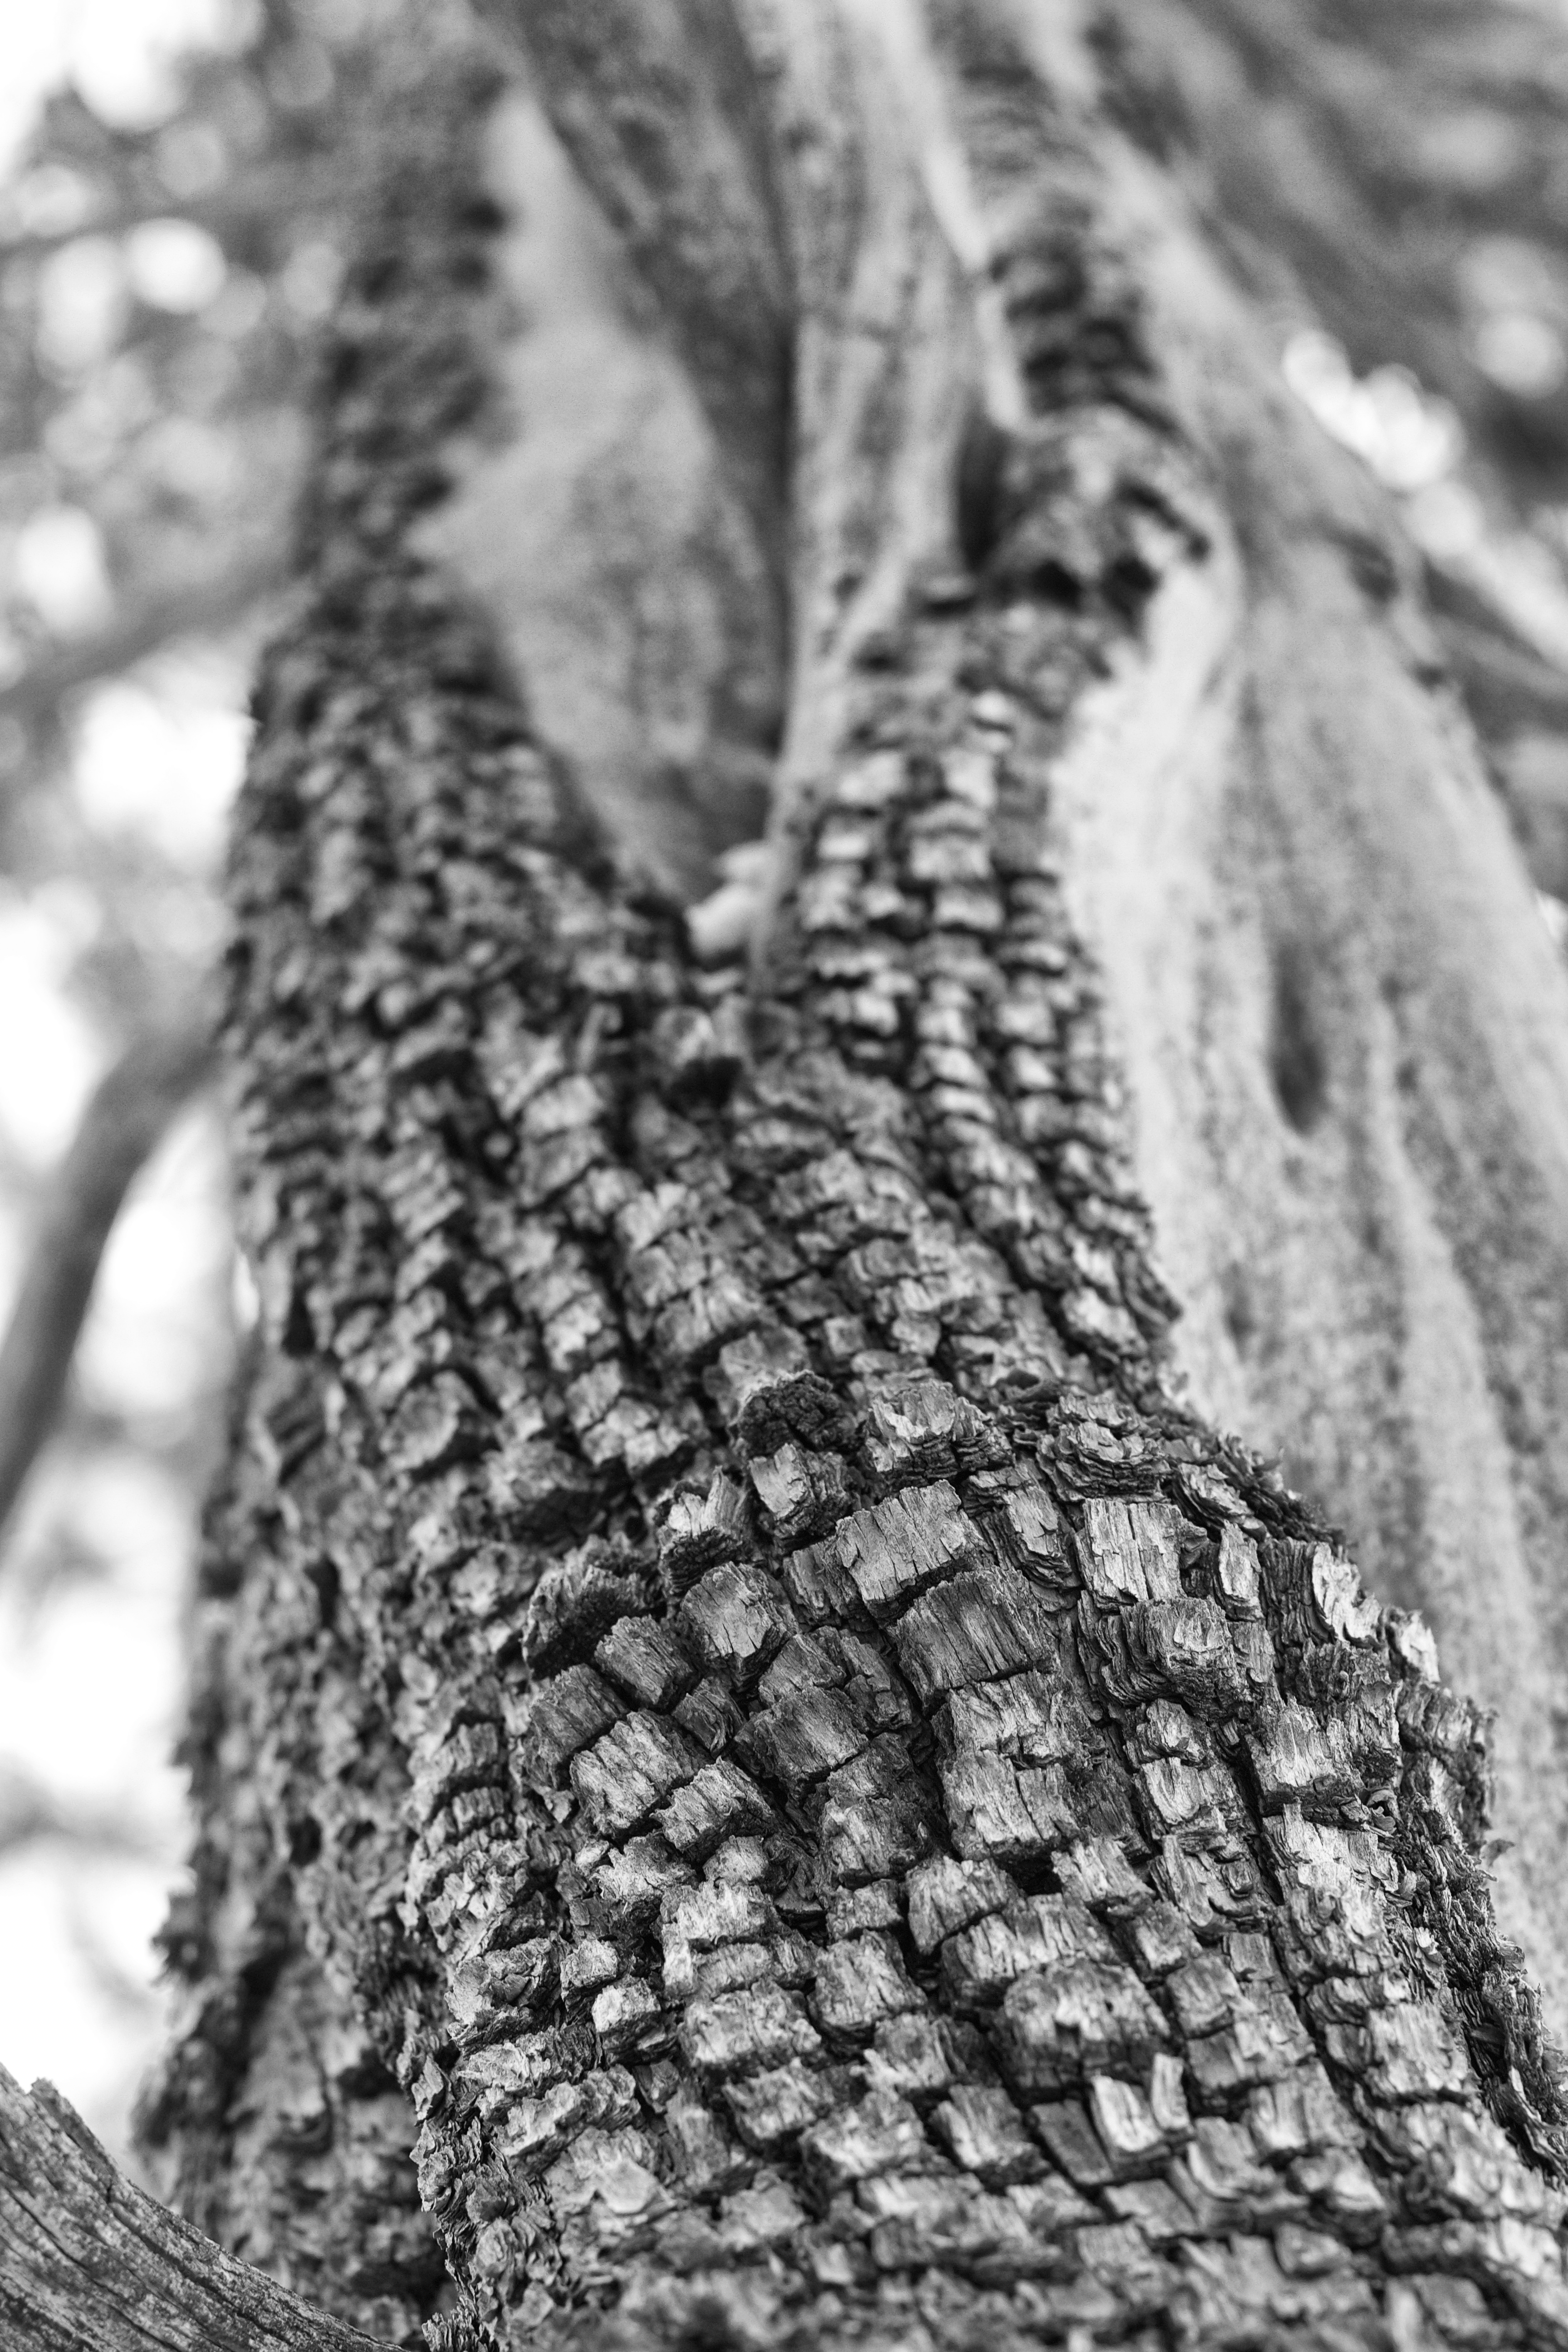
tree, nature, forest, branch, black and white, plant, wood, photography, leaf, flower, frost, trunk, pattern, soil, monochrome, flora, season, close up, juniper, macro photography, monochrome photography, plant stem, woody plant